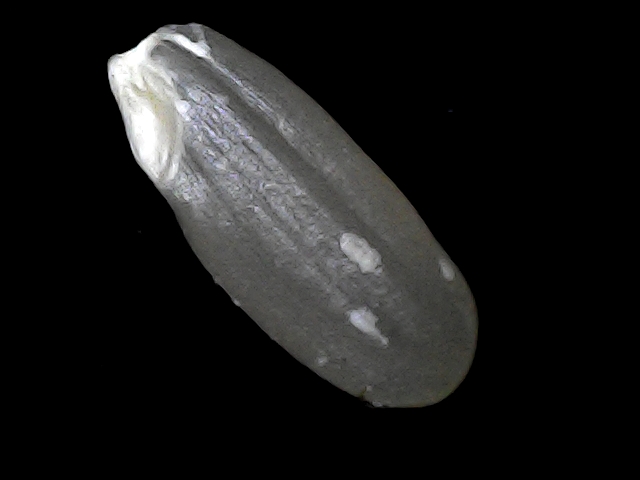
Rice variety: BD30